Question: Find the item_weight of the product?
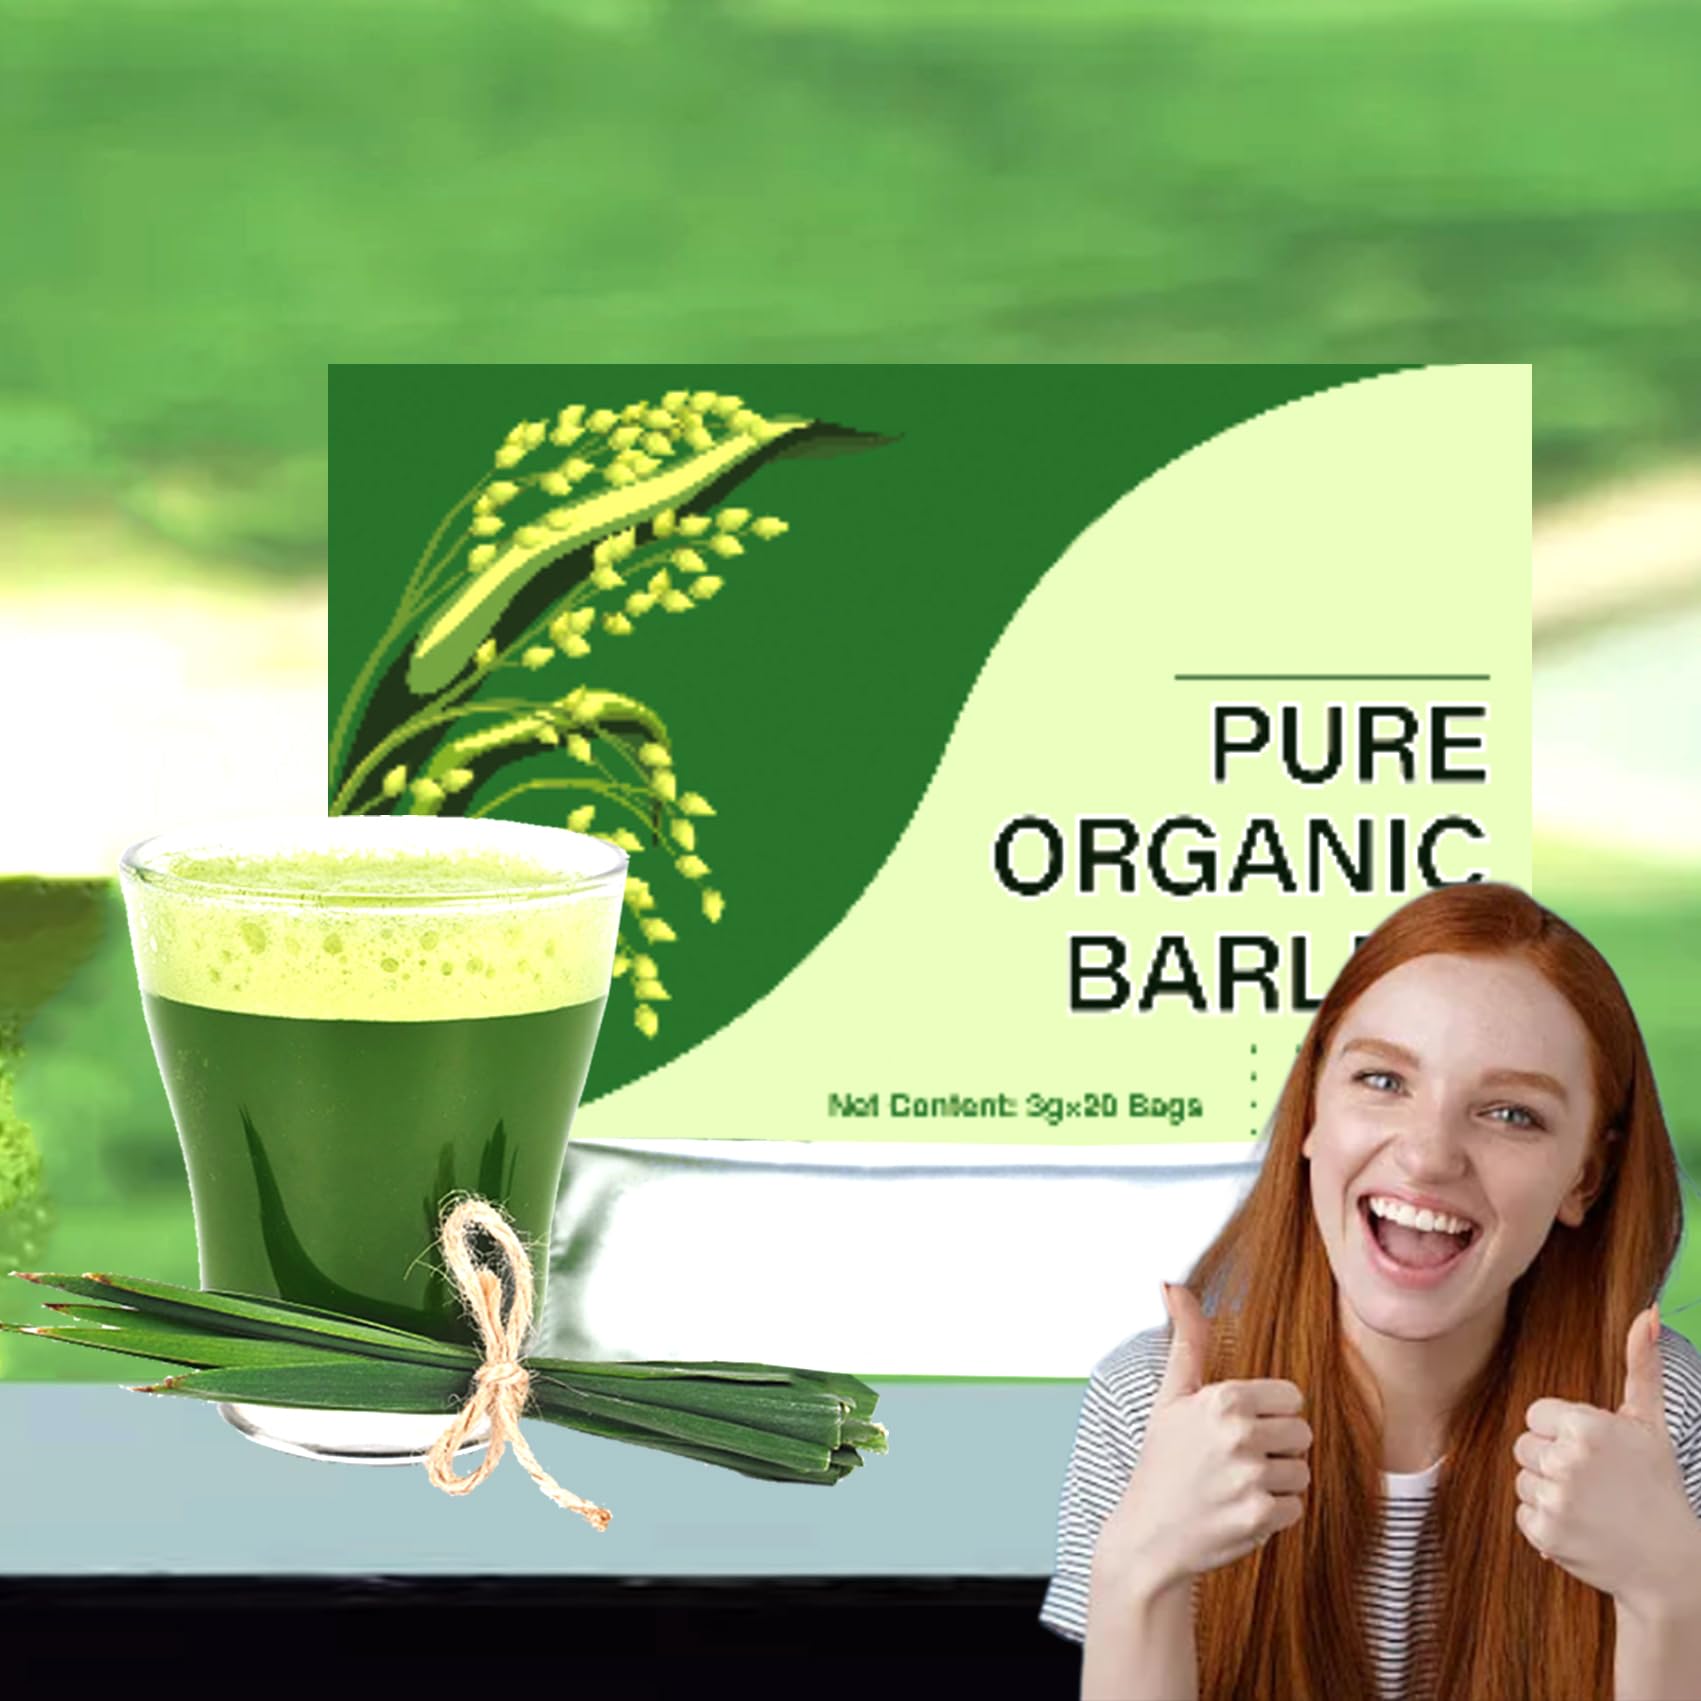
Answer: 3.0 gram